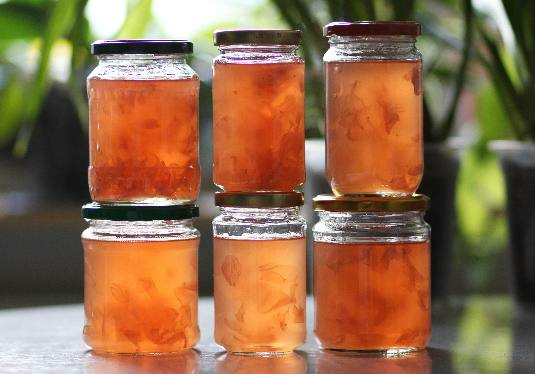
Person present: No